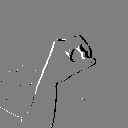
ASL letter: o